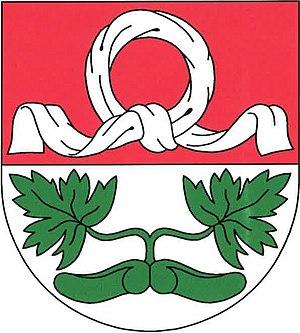
Javorník est une commune du district de Benešov, dans la région de Bohême-Centrale, en République tchèque. Sa population s'élevait à 121 habitants en 2020.